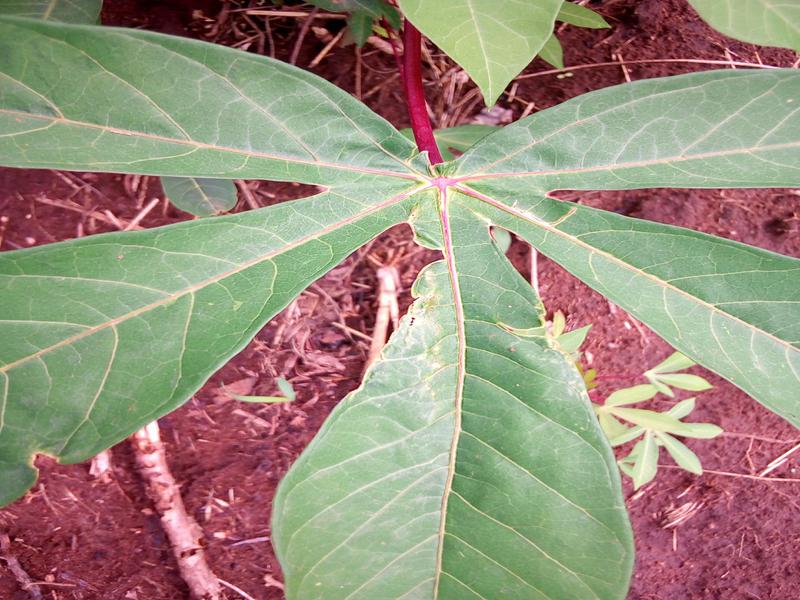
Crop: cassava
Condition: healthy